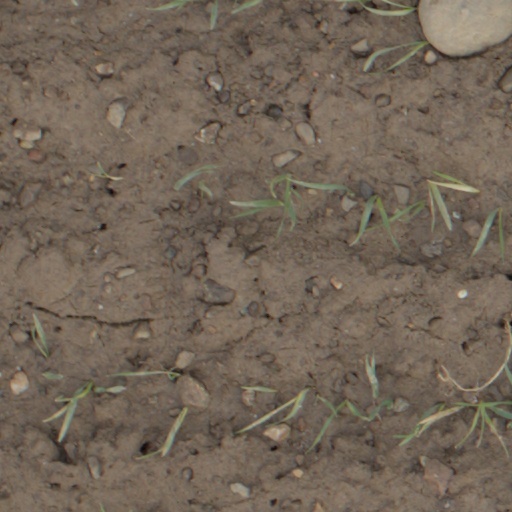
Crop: wheat